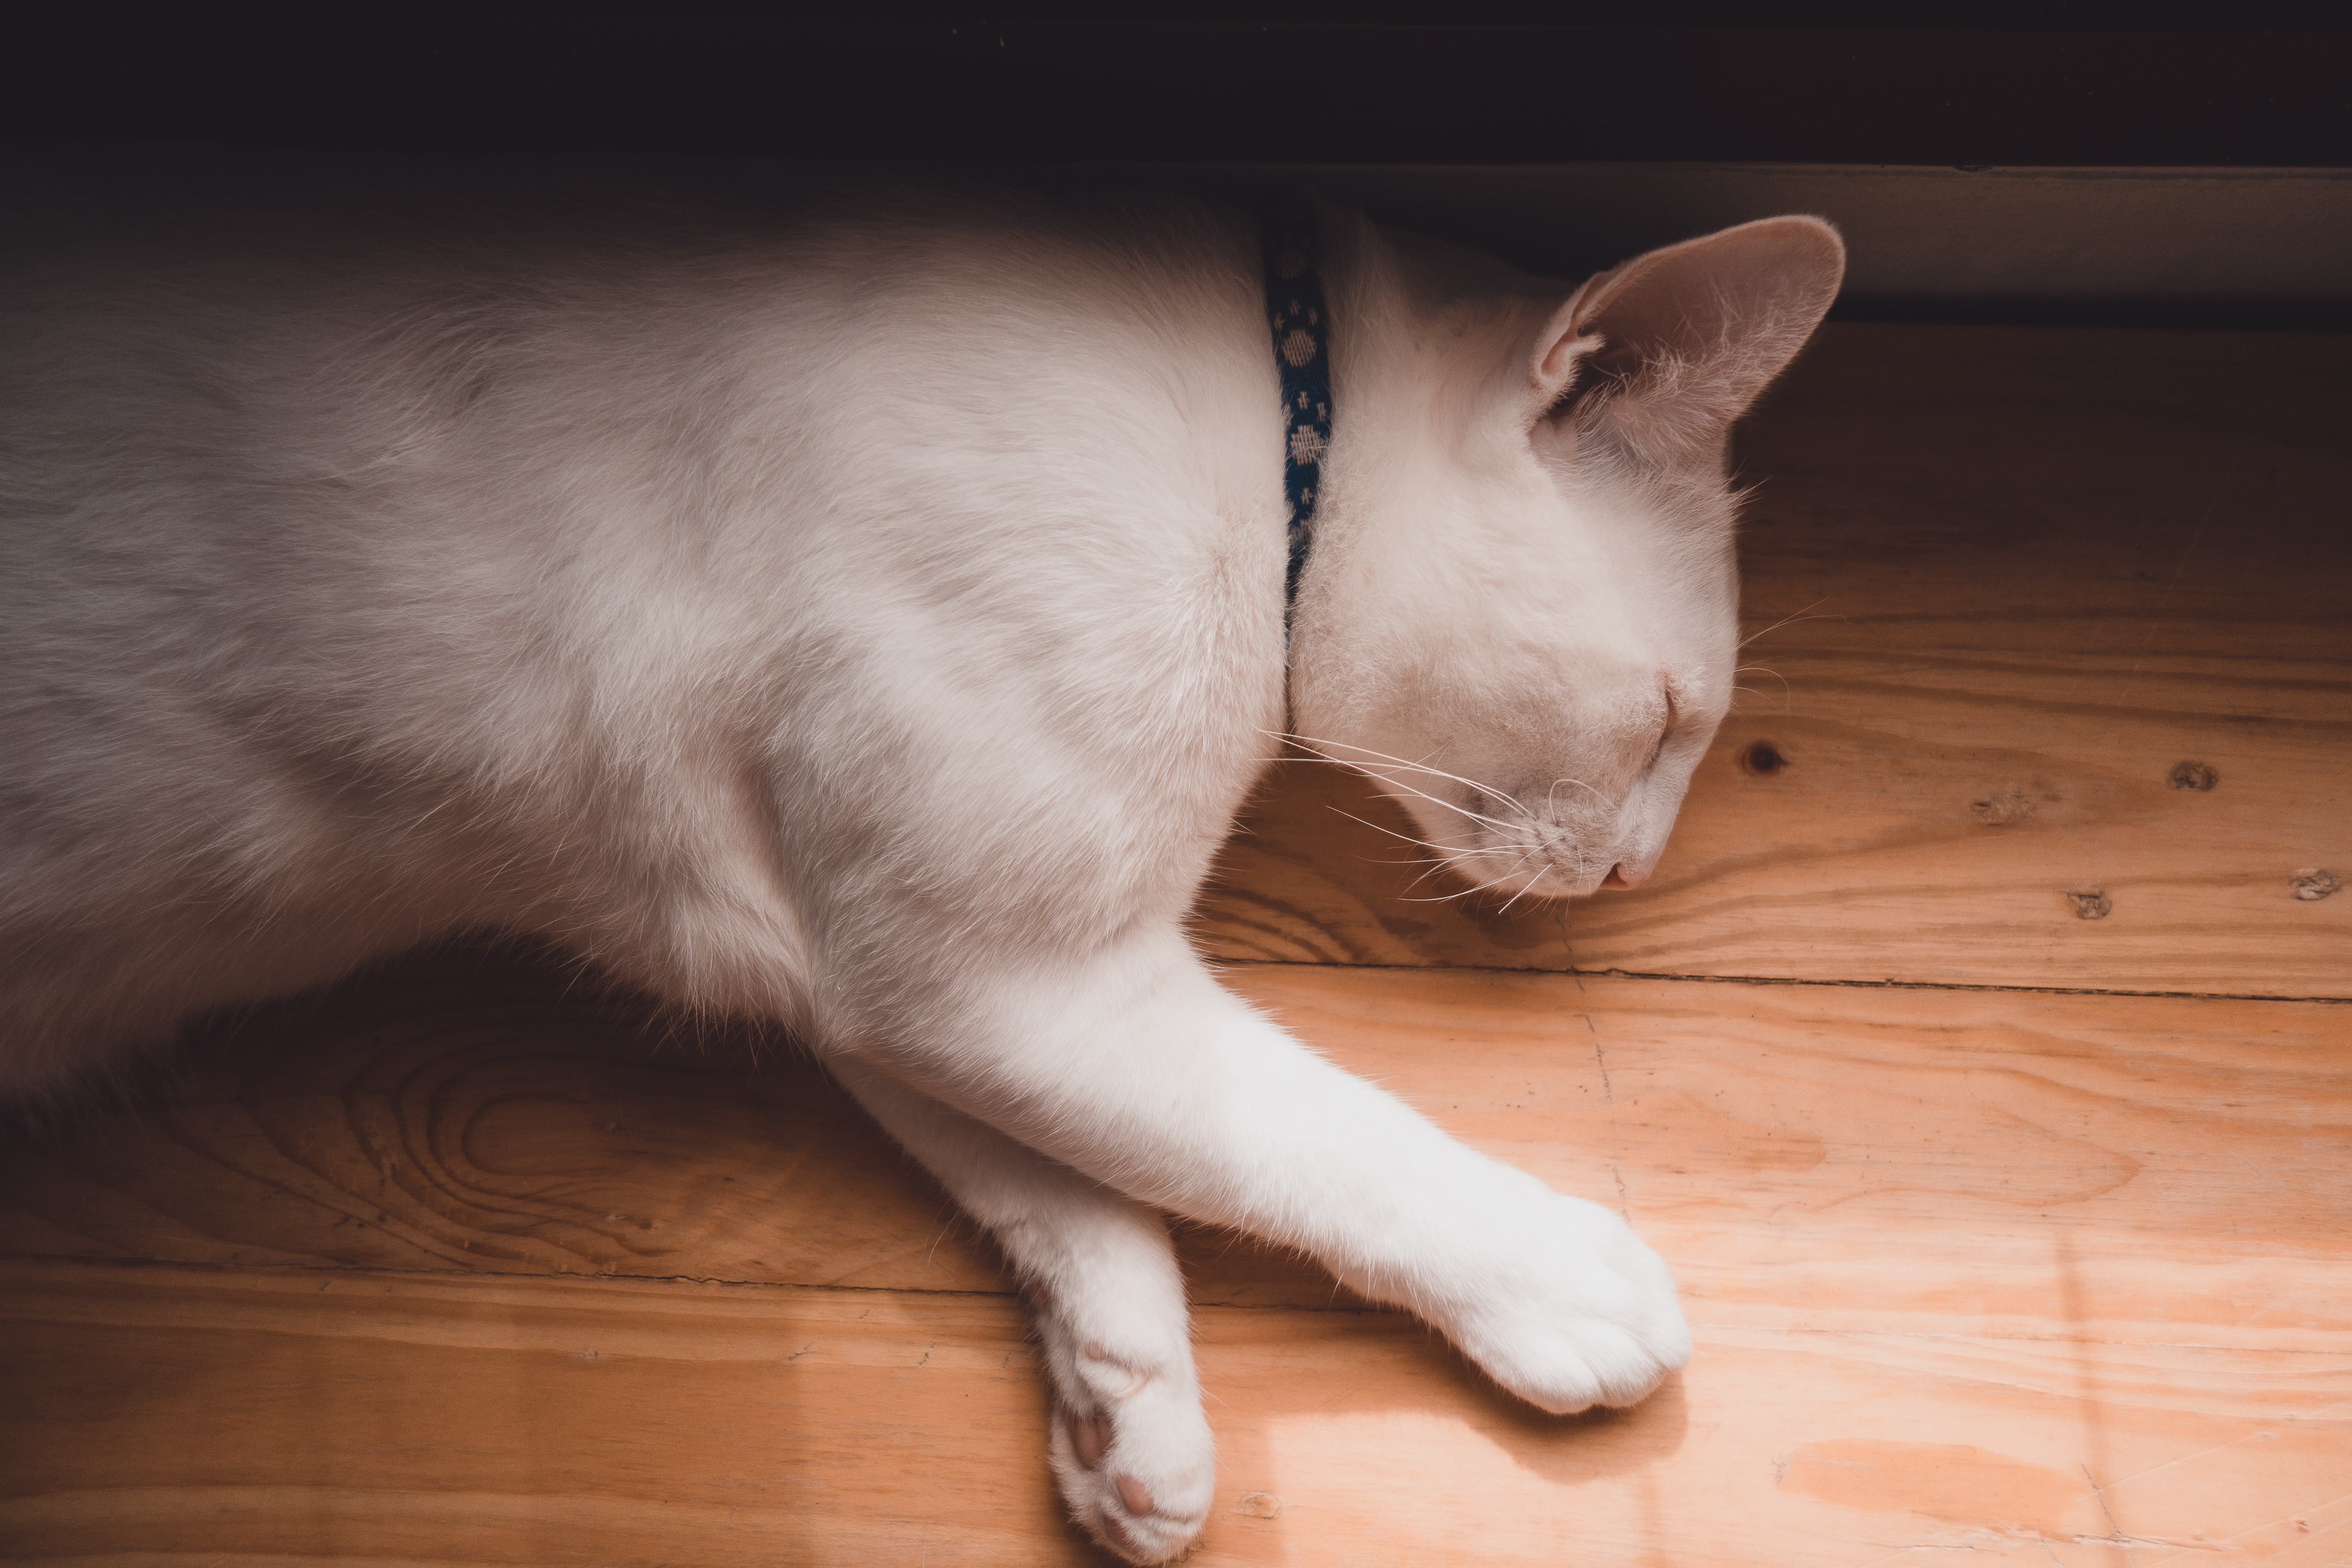
cat, comfort, carnivore, wood, floor, fawn, flooring, small to medium sized cats, hardwood, felidae, whiskers, snout, tail, foot, fur, laminate flooring, domestic short haired cat, wood stain, wood flooring, terrestrial animal, plywood, paw, siamese, varnish, sitting, plank